Alexander Yegorov (soldier)

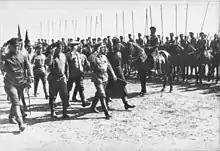
Yegorov (far left) with Trotsky in Kharkov, 1919.

During the February Revolution, hoping to further develop his military career, he re-joined the Socialist Revolutionaries and became a member of the military council of the 32nd division on behalf of the Socialist Revolutionaries. He broke up with them in the summer of 1918, after their unsuccessful rebellion against the Bolshevik authorities. In 1918, he joined the newly created Workers and Peasants Red Army and in July 1918, he also became a member of the Communist Party of the Soviet Union. In 1918, he chaired the officer verification commission for the newly created Red Army and was the commissioner of its general staff.